Albanian tribes

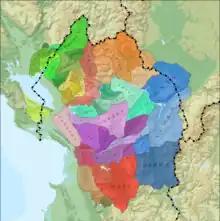
Map of the major Albanian tribal regions in northern Albania, Kosovo and Montenegro in the 20th century.

The Malësors lived in three geographical regions within northern Albania. Malësia e Madhe (great highlands) contained five large tribes, four of which (Hoti, Kelmendi, Shkreli, Kastrati) having a Catholic majority and Muslim minority and with Gruda evenly split between both religions. Within Malësia e Madhe there were seven small additional tribes. During times of war and mobilisation of troops, the bajraktar (chieftain) of Hoti was recognised by the Ottoman government as leader of all forces of the Malësia e Madhe tribes, having collectively some 6,200 rifles.